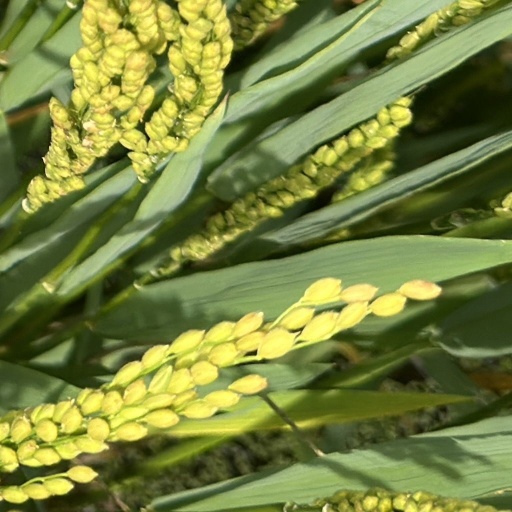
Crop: rice